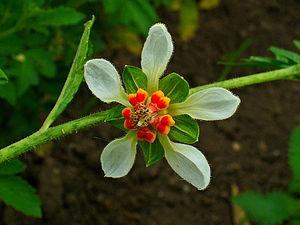
Fleur de Loasa vulcanica, photographié dans les jardins botaniques de Karlsruhe, en Allemagne.
Nasa triphylla est une espèce végétale de la famille des Loasaceae.